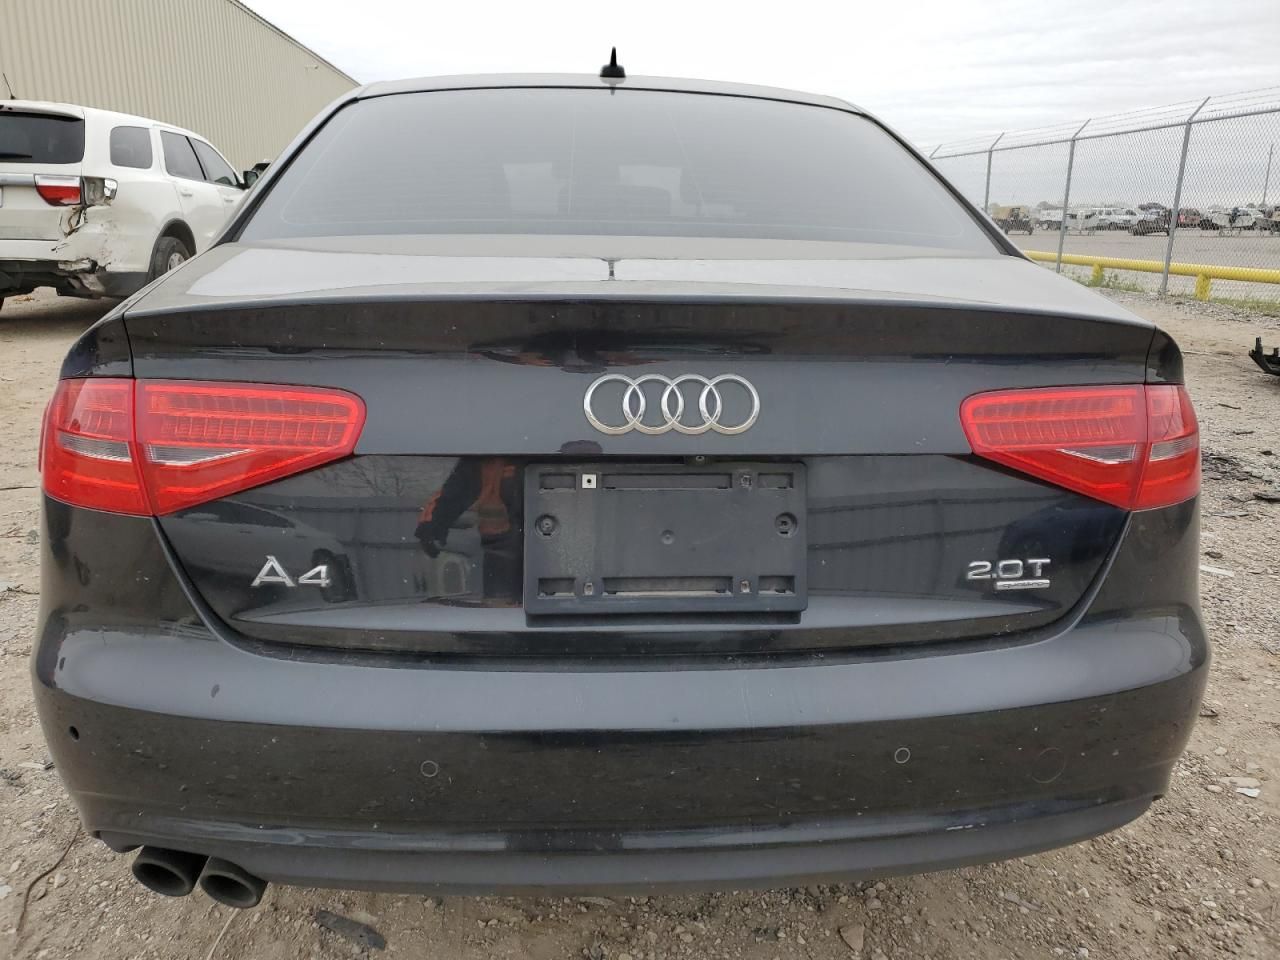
Aucun dommage détecté.
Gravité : aucun